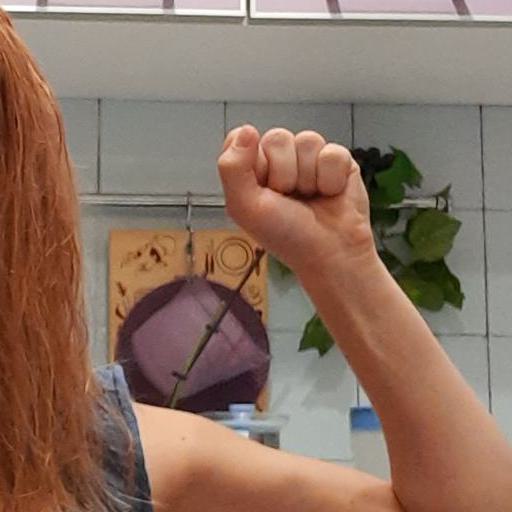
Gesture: fist